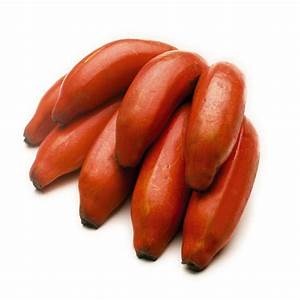
Label: banana